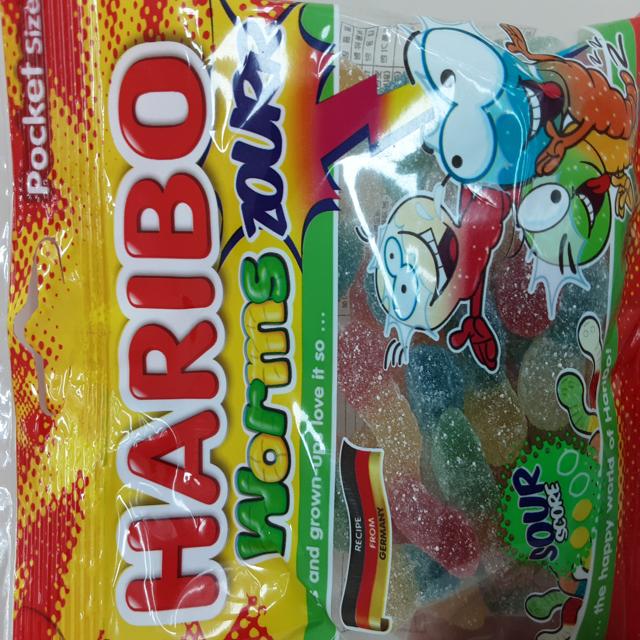
Label: plastics